Whitefly

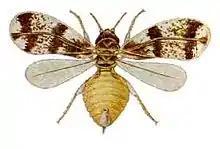
"Neomaskellia bergii", illustrating the wing venation and showing the vasiform orifice above the tip of the abdomen

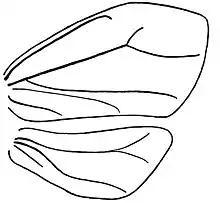
Venation in a large species of "Udamoselis" is more complex

Like most of the mobile Sternorrhyncha, adult Aleyrodidae have well-developed antennae, which in most species in this family are seven-segmented.